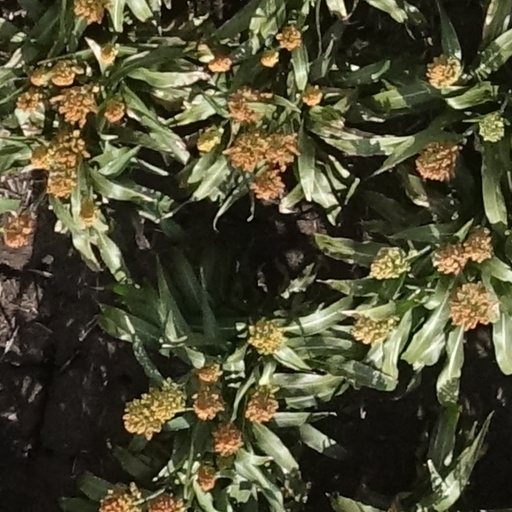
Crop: sorghum